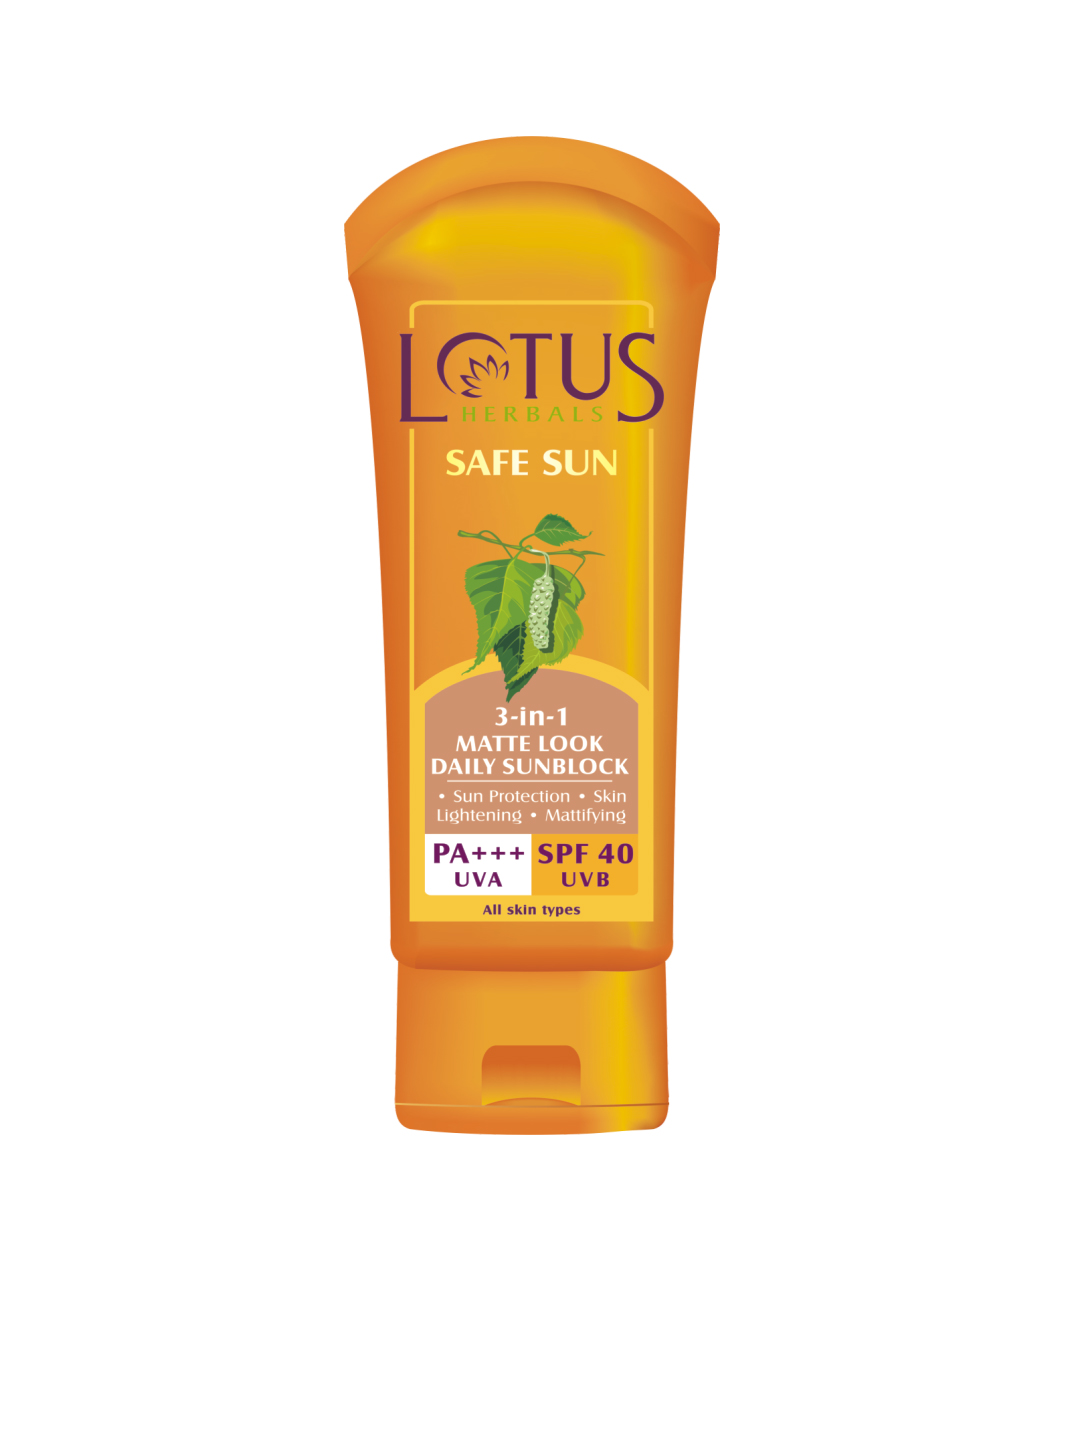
Lotus Herbals Safe Sun Sunscreen SPF 40
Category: Personal Care / Skin Care / Sunscreen
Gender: Women
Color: Orange
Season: Spring 2017
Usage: Casual